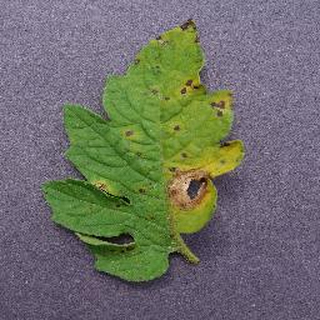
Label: tomato_septoria_leaf_spot